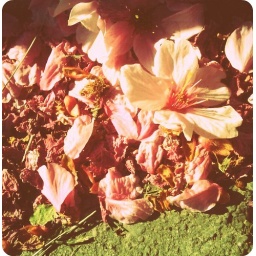
Day 67. Headache. Again. Turned around and pulled over to take pictures of the flower petals flying all over the park.